2008 Australian Open

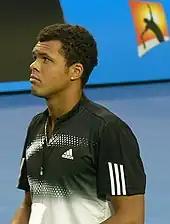
Tsonga stunned the tennis world by reaching the final.

Maria Sharapova defeated Ana Ivanovic, 7–5, 6–3